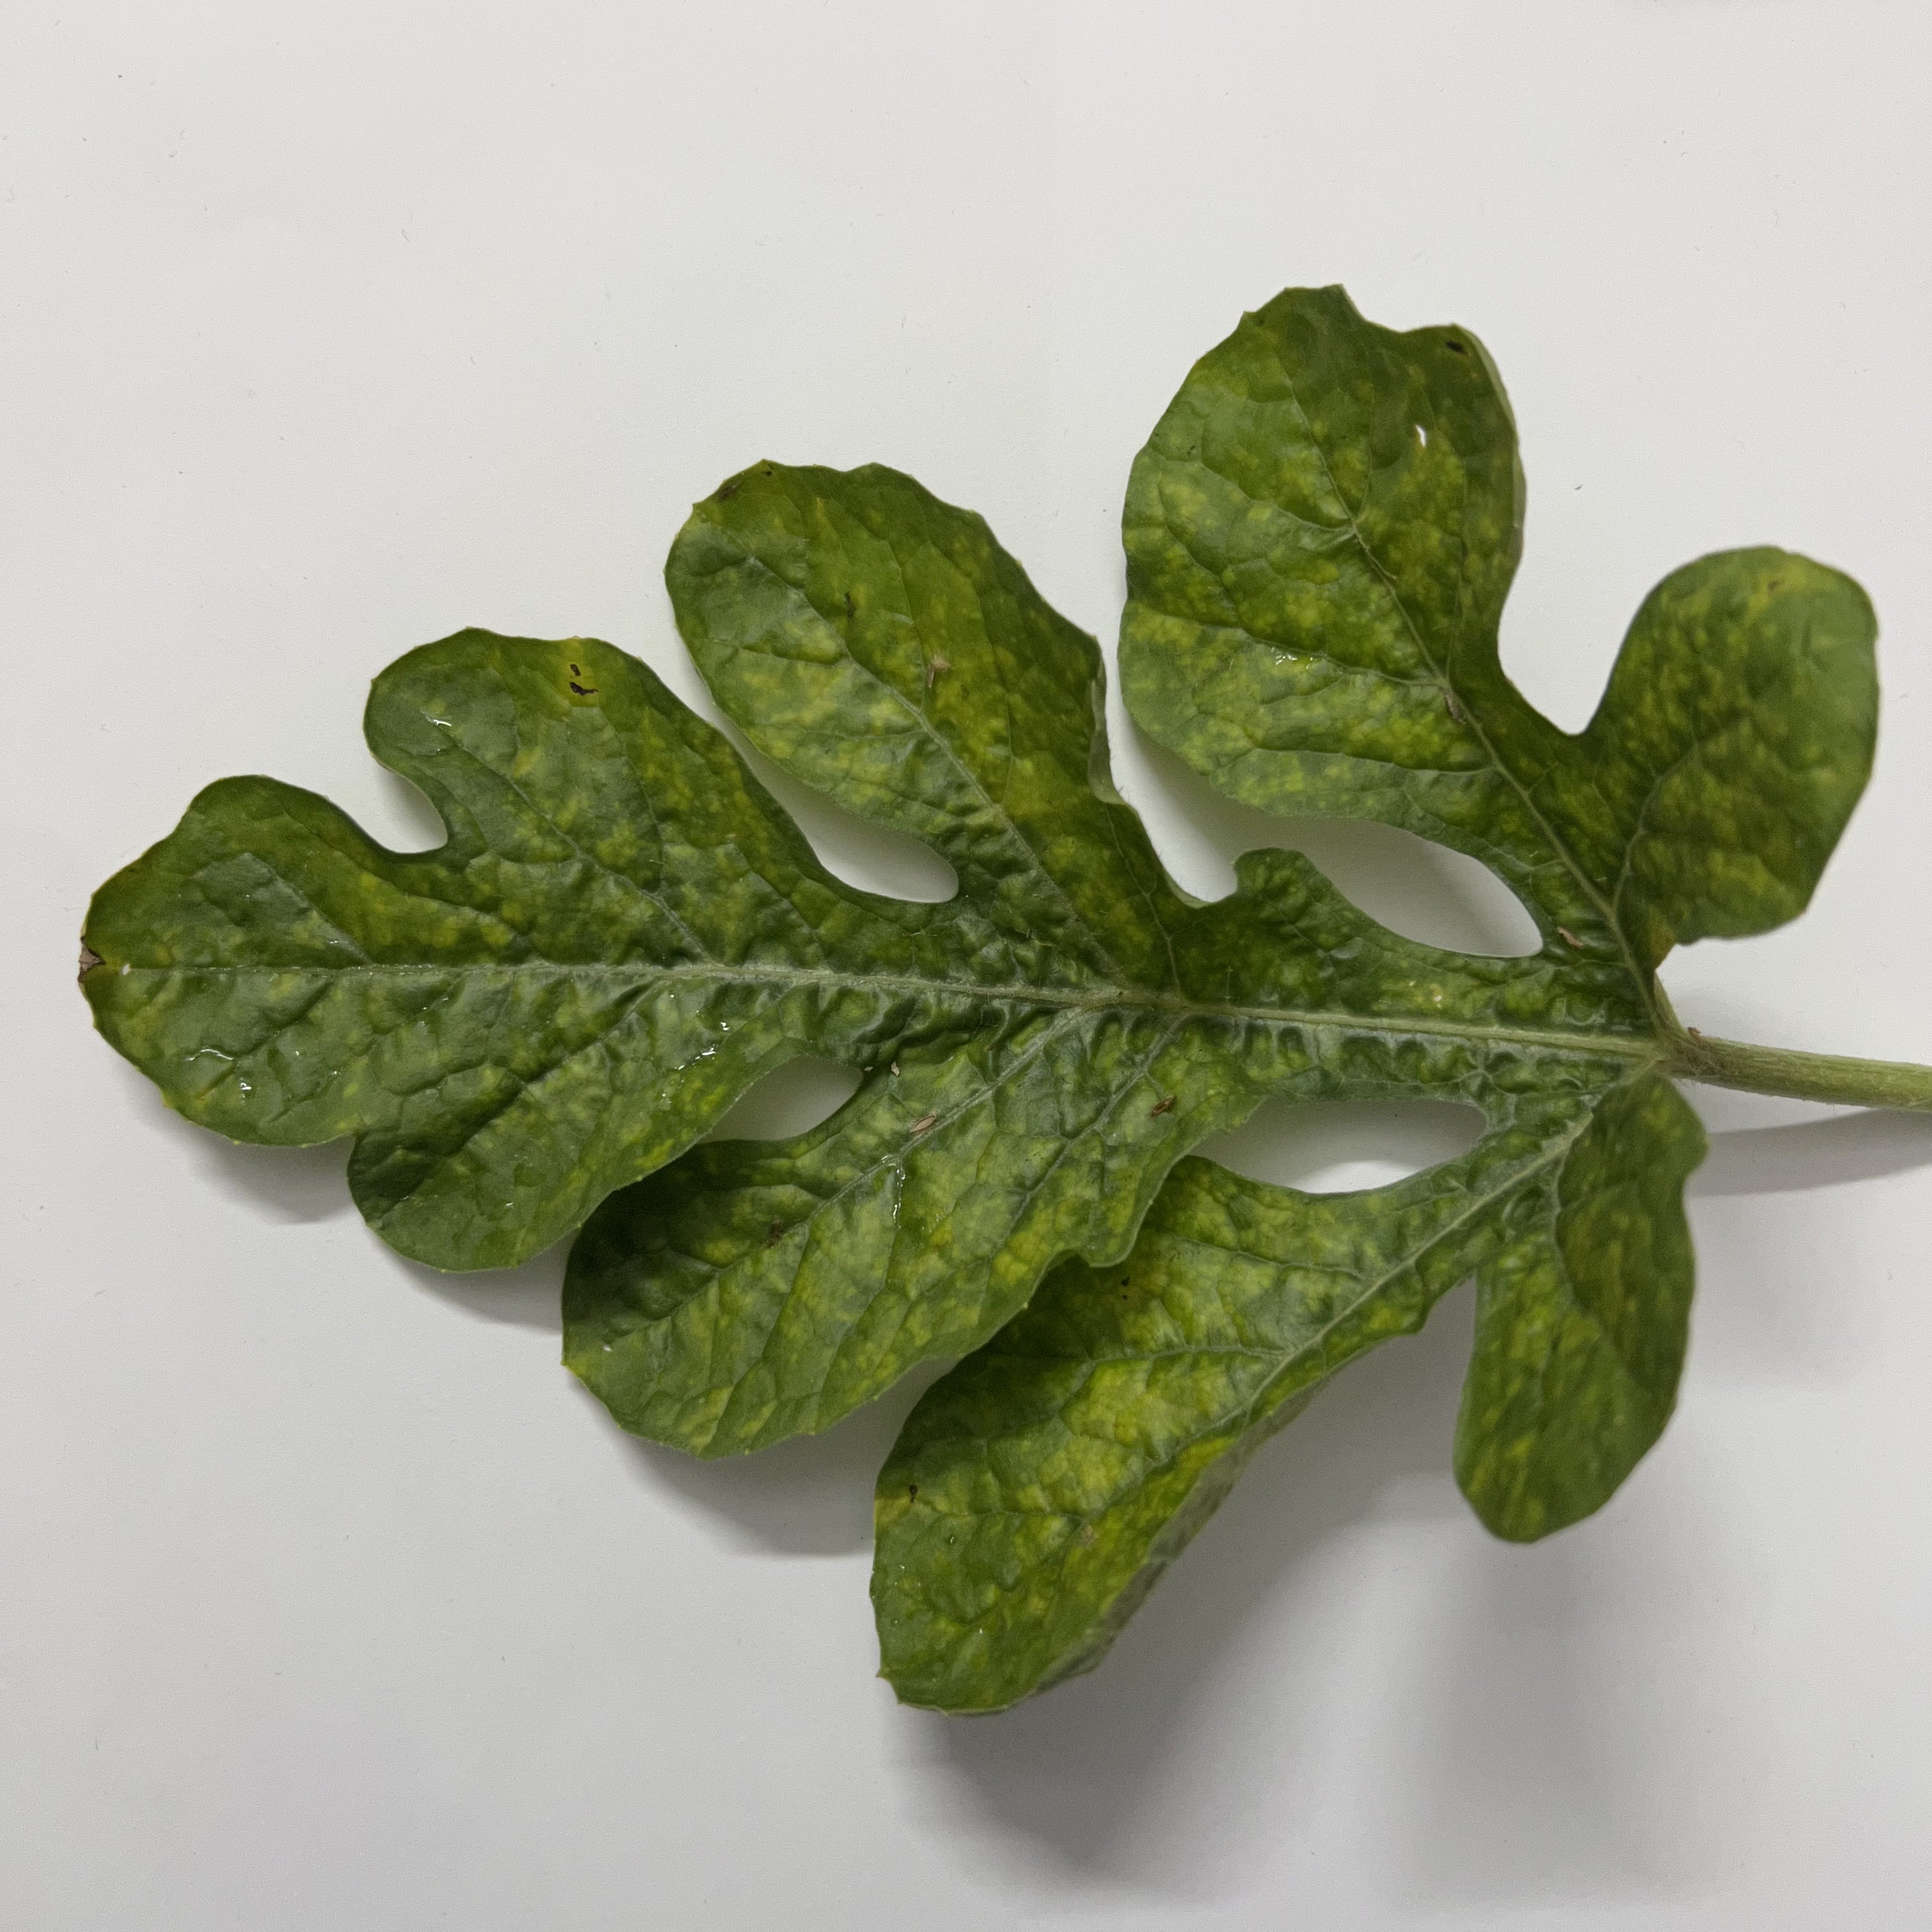
Label: Mosaic_Virus